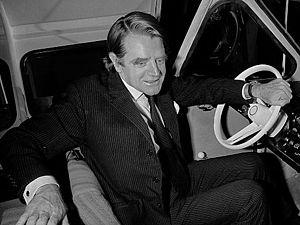
Depuis l'an 1900, vingt athlètes britanniques ayant concouru aux Jeux olympiques ou paralympiques sont devenus membres du Parlement du Royaume-Uni. Parmi eux, seize médaillés, dont dix champions.
Sir Christopher John Chataway, né à Chelsea à Londres le 31 janvier 1931 et mort le 19 janvier 2014 dans la Cité de Westminster, est un athlète britannique, puis un homme politique membre du Parti conservateur.